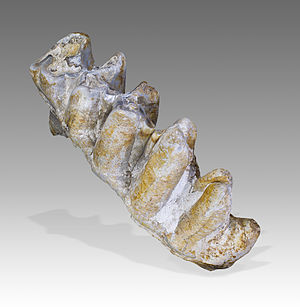
Kindtand
En kindtand fra en Platybelodon (en uddød elefantrace)
Små kindtænder er tænder, der har en tyggeflade med to tyggeknuder. Af små kindtænder er der to i hver side både i over- og underkæbe. De små kindtænder anvendes til at tygge og findele føden med. Store kindtænder har fra fire til fem tyggeknuder og har samme funktion som de små kindtænder. Der kan findes tre store kindtænder i hver side, både i over- og underkæben. Den bageste kaldes visdomstanden.